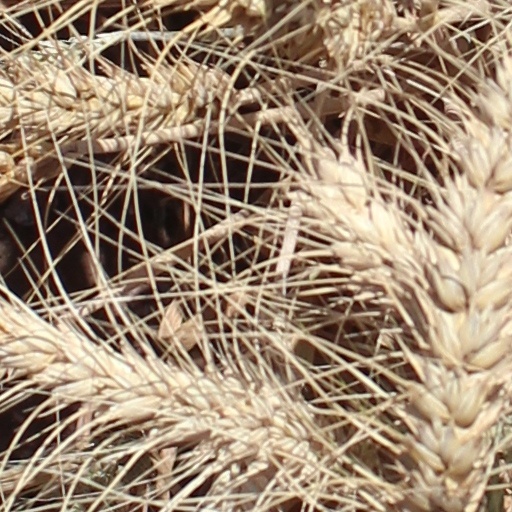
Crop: wheat